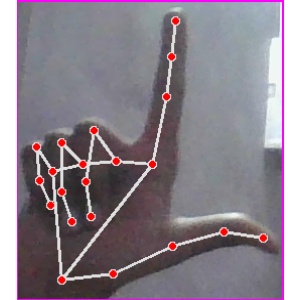
अक्षर: ल